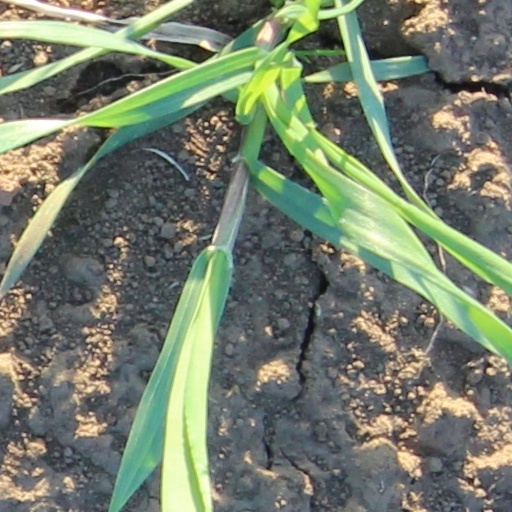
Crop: wheat